Salta Province

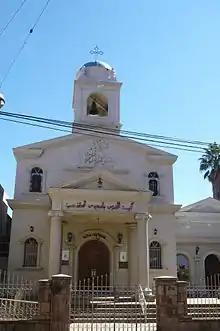
Antiochian Orthodox Saint George Church.

The provincial capital city, also named Salta and nicknamed "La Linda" ("The beautiful") is both an important tourist destination, and the centre point for visiting the rest of the province. The city holds different attractions; among them are its colonial houses and cathedral, and the Museum of High Altitude Archaeology (Spanish:"Museo de Arqueología de Alta Montaña de Salta") that holds the three frozen Inca mummies found at the Llullaillaco volcano and known as the Children of Llullaillaco .